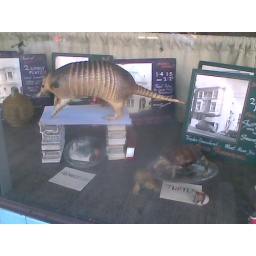
Armadillo and his turtle friends live in a window along the fun and exciting 24th Street corridor.